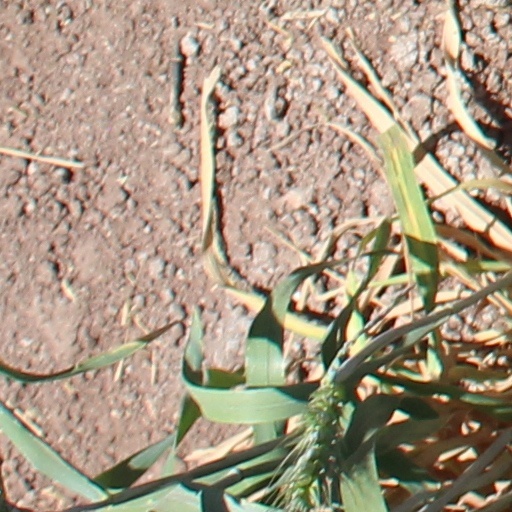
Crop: wheat